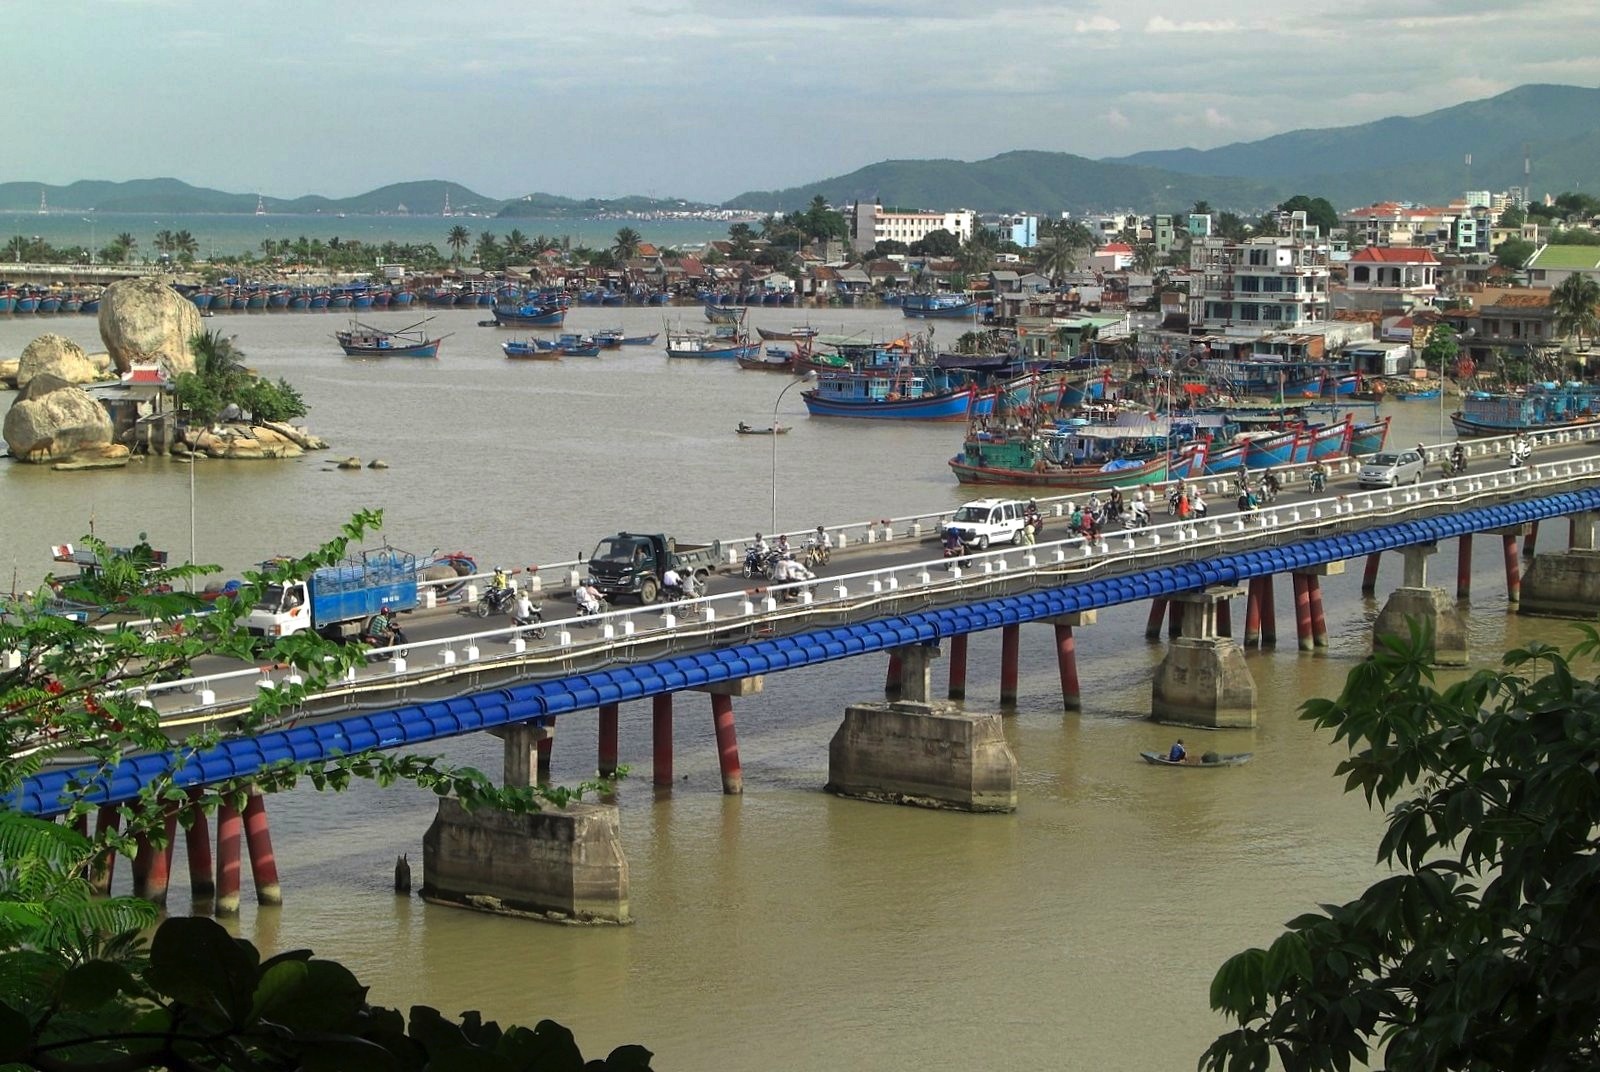
sea, coast, water, dock, bridge, traffic, town, city, urban, river, vacation, vehicle, bay, harbor, port, tourism, waterway, outside, mountains, boats, ships, channel, vietnam, vehicles, cities, nha trang